William Swinden Barber

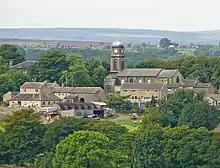
St Andrew, Stainland

This Gothic Revival parish church in Town Gate, Netherthong, Holmfirth, West Yorkshire is a Grade II listed building designed in 1830 by Robert Dennis Chantrell (1793–1872), architect of Leeds Minster. The by chancel was added by Barber and this is included in the English Heritage listing description. The chancel was consecrated on 3 December 1877 by the Bishop of Ripon, attended by a dozen local clergymen.